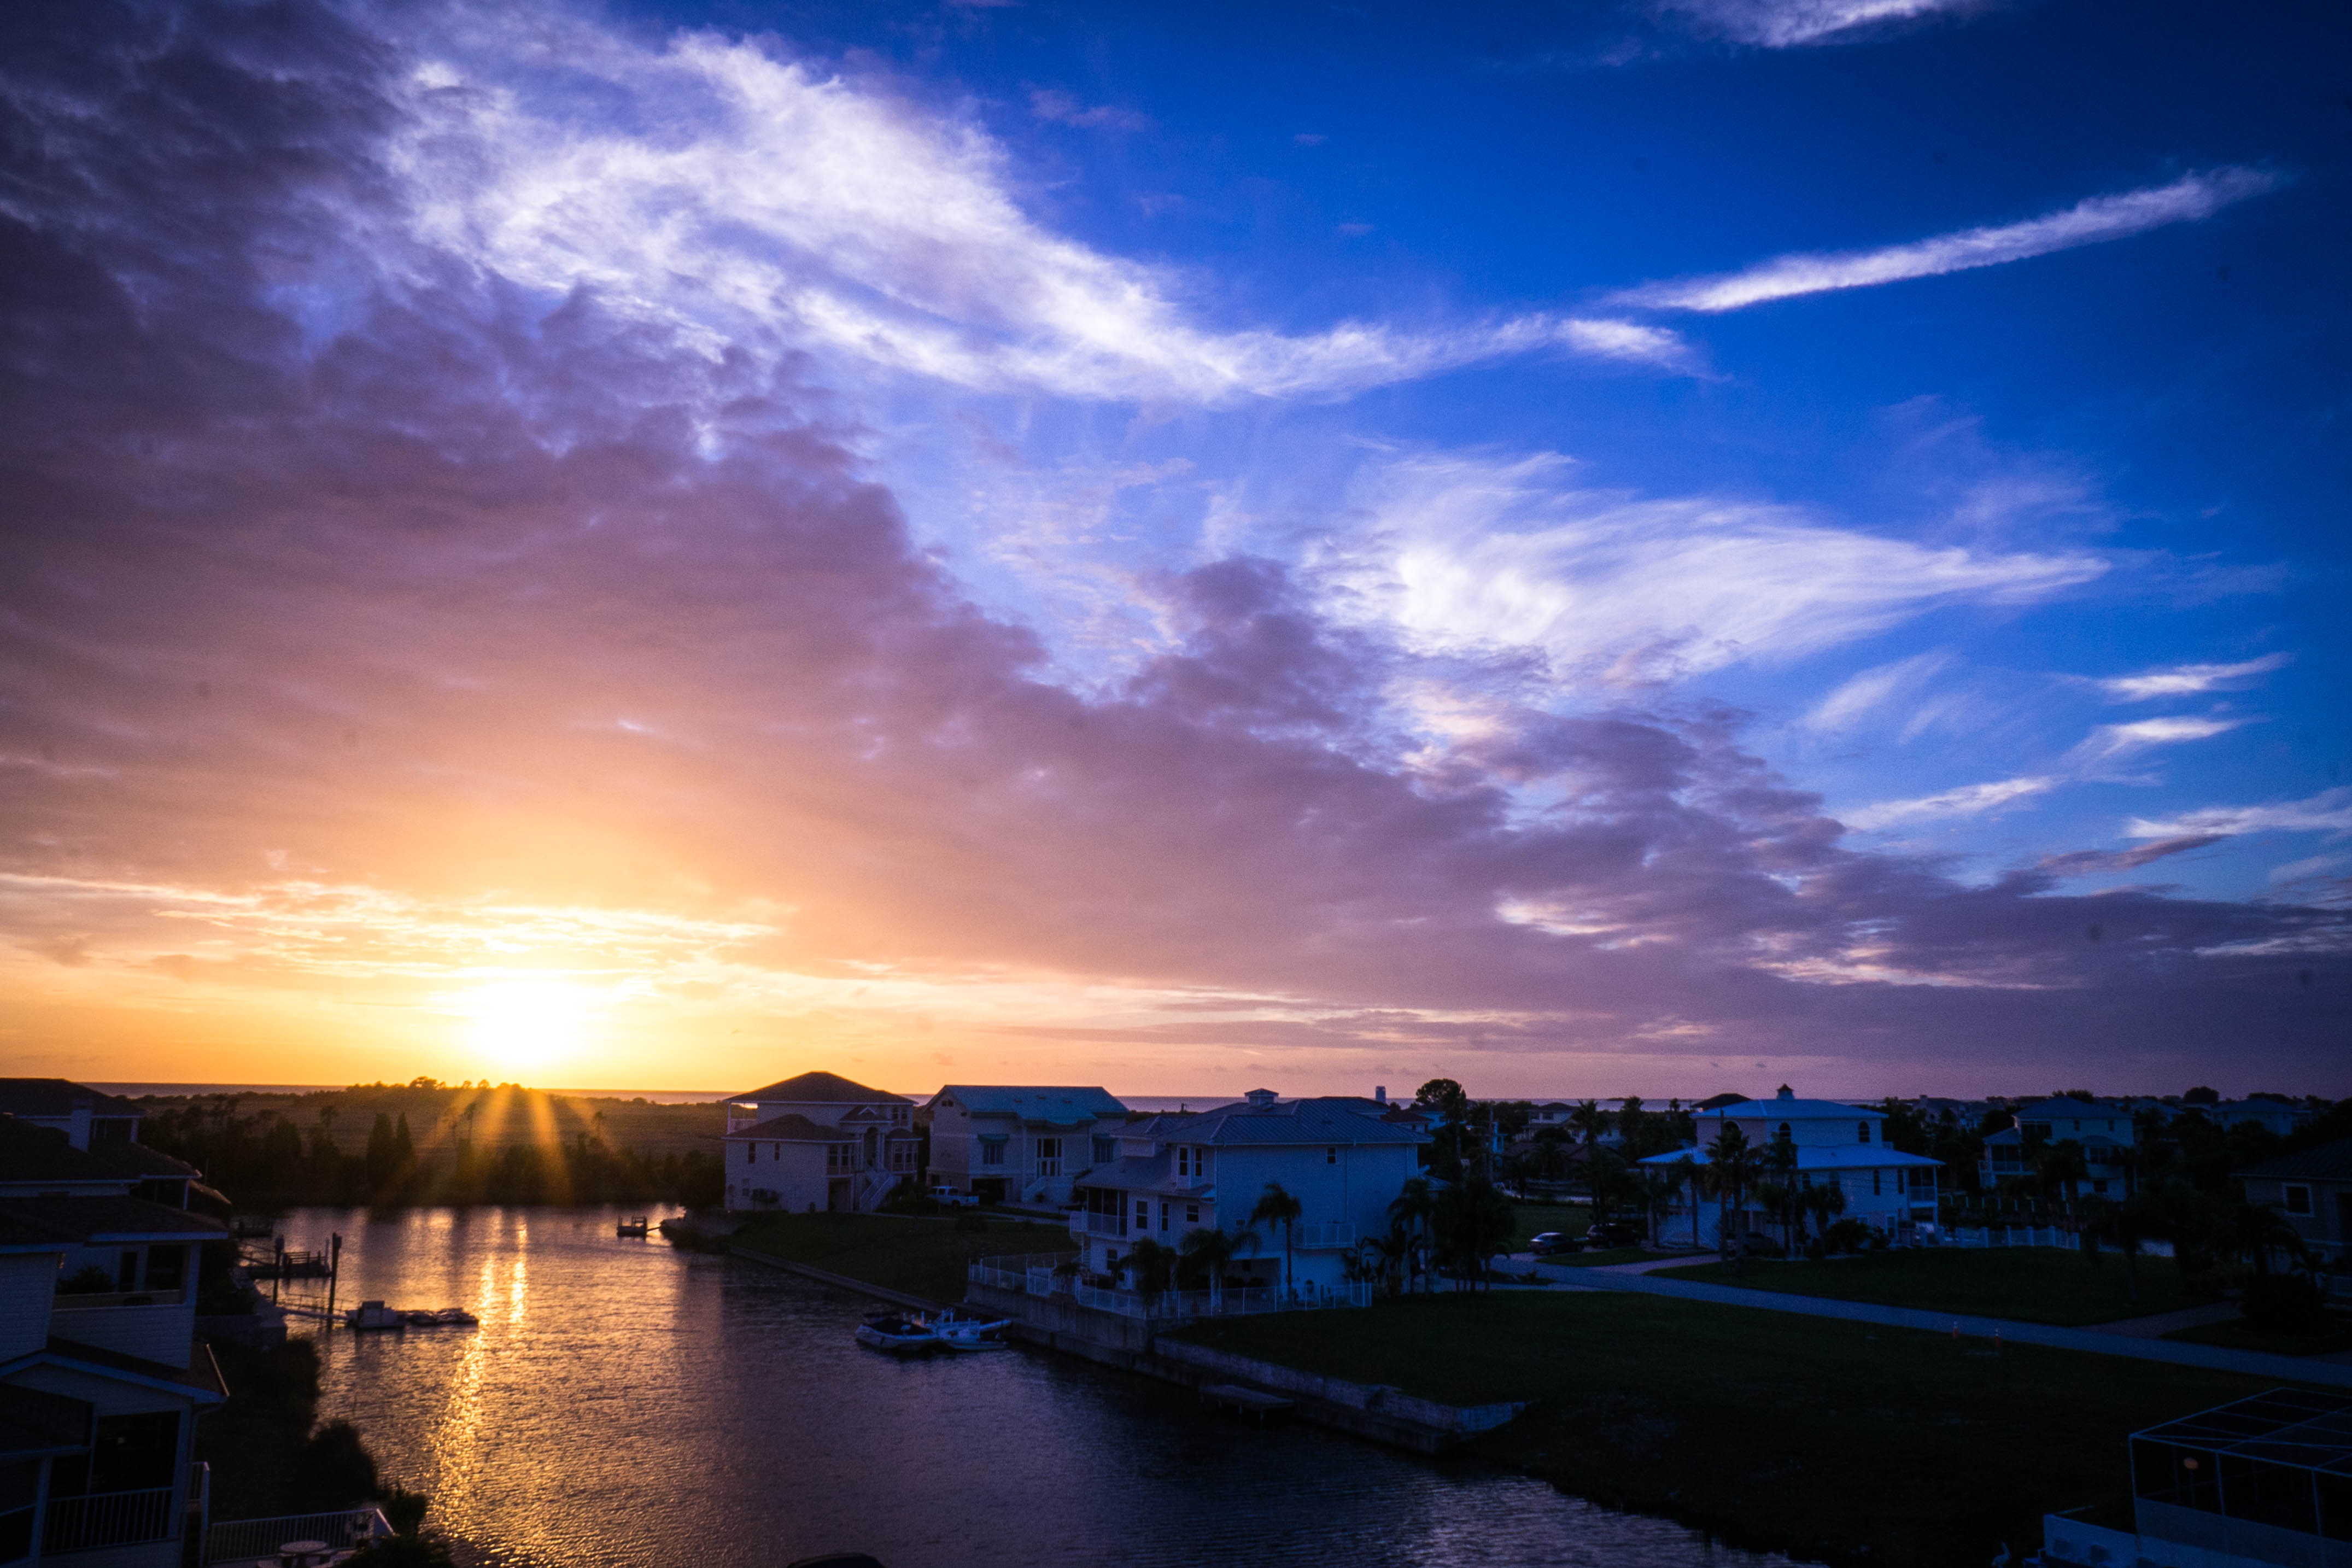
landscape, sea, coast, water, horizon, cloud, architecture, sky, sunrise, sunset, boat, skyline, sunlight, morning, view, building, dawn, atmosphere, canal, cityscape, travel, dusk, evening, reflection, tropical, color, bay, romantic, blue, colorful, beautiful, florida, afterglow